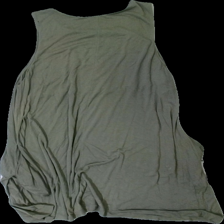
View: back
Type: Dress
Category: Ladies
Brand: H&M
Colors: Green
Material: 100% viscose
Cut: Regular, C-collar
Size: M
Season: All
Stains: Minor
Holes: Minor
Damage: stains
Damage location: bottom right
Damage 2: hole
Damage 2 location: top left
Price range: <50
Recommended usage: Export
Description: basic plain green dress